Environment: real
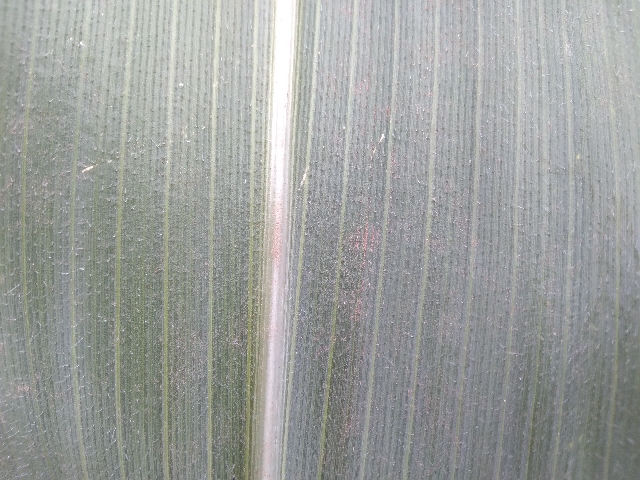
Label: healthy